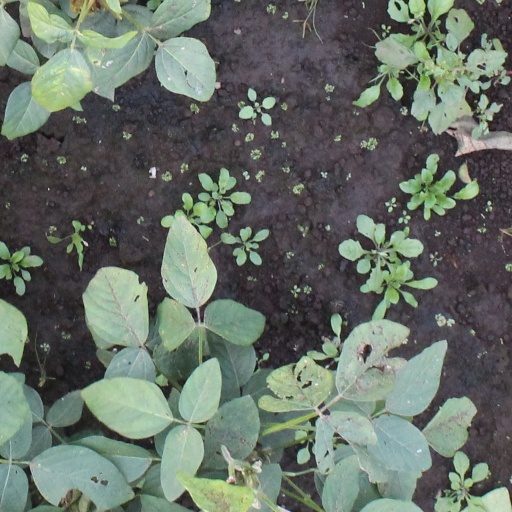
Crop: soybean